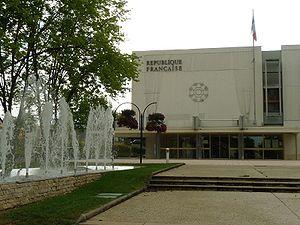
mairie de St-Yrieix-sur-Charente (16), France
Saint-Yrieix-sur-Charente est une commune du Sud-Ouest de la France, située dans le département de la Charente.